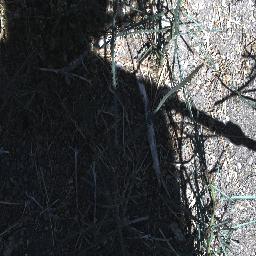
Label: parkinsonia